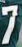
Number: 7